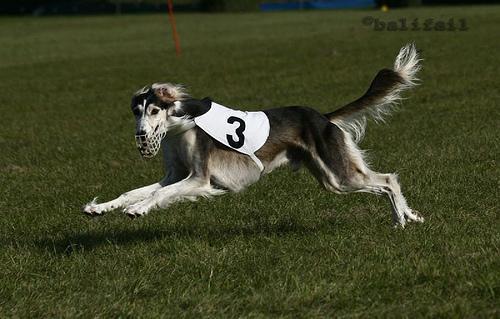
Saluki